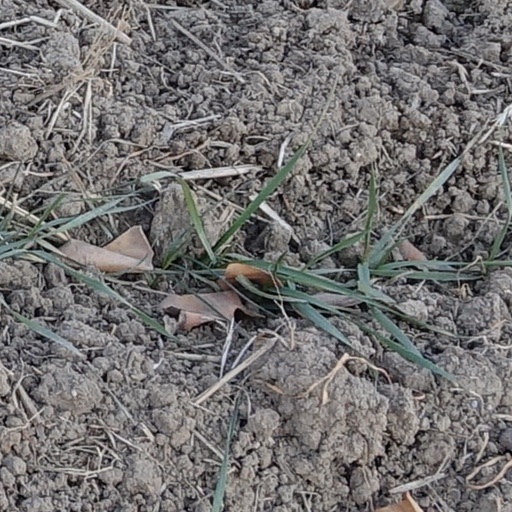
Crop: wheat